Virginia Commonwealth University

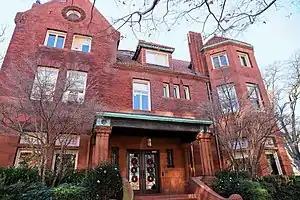
Ginter House, Provost's Office

Virginia Commonwealth University School of the Arts (VCUarts) was ranked the No. 1 public university school of arts and design in the country (#4 among public & private institutions) by "U.S. News & World Report" in 2015. At that time, VCUarts was the only public university arts and design school in the country to ever be ranked this high in overall ranking. The "New York Times" called it "that rare public research institution that has put the arts front and center". The VCU Brandcenter, the School of Business' graduate program in advertising, has also been ranked first in the nation by "Creativity Magazine" and as one of the top 60 design schools in the world by "BusinessWeek".